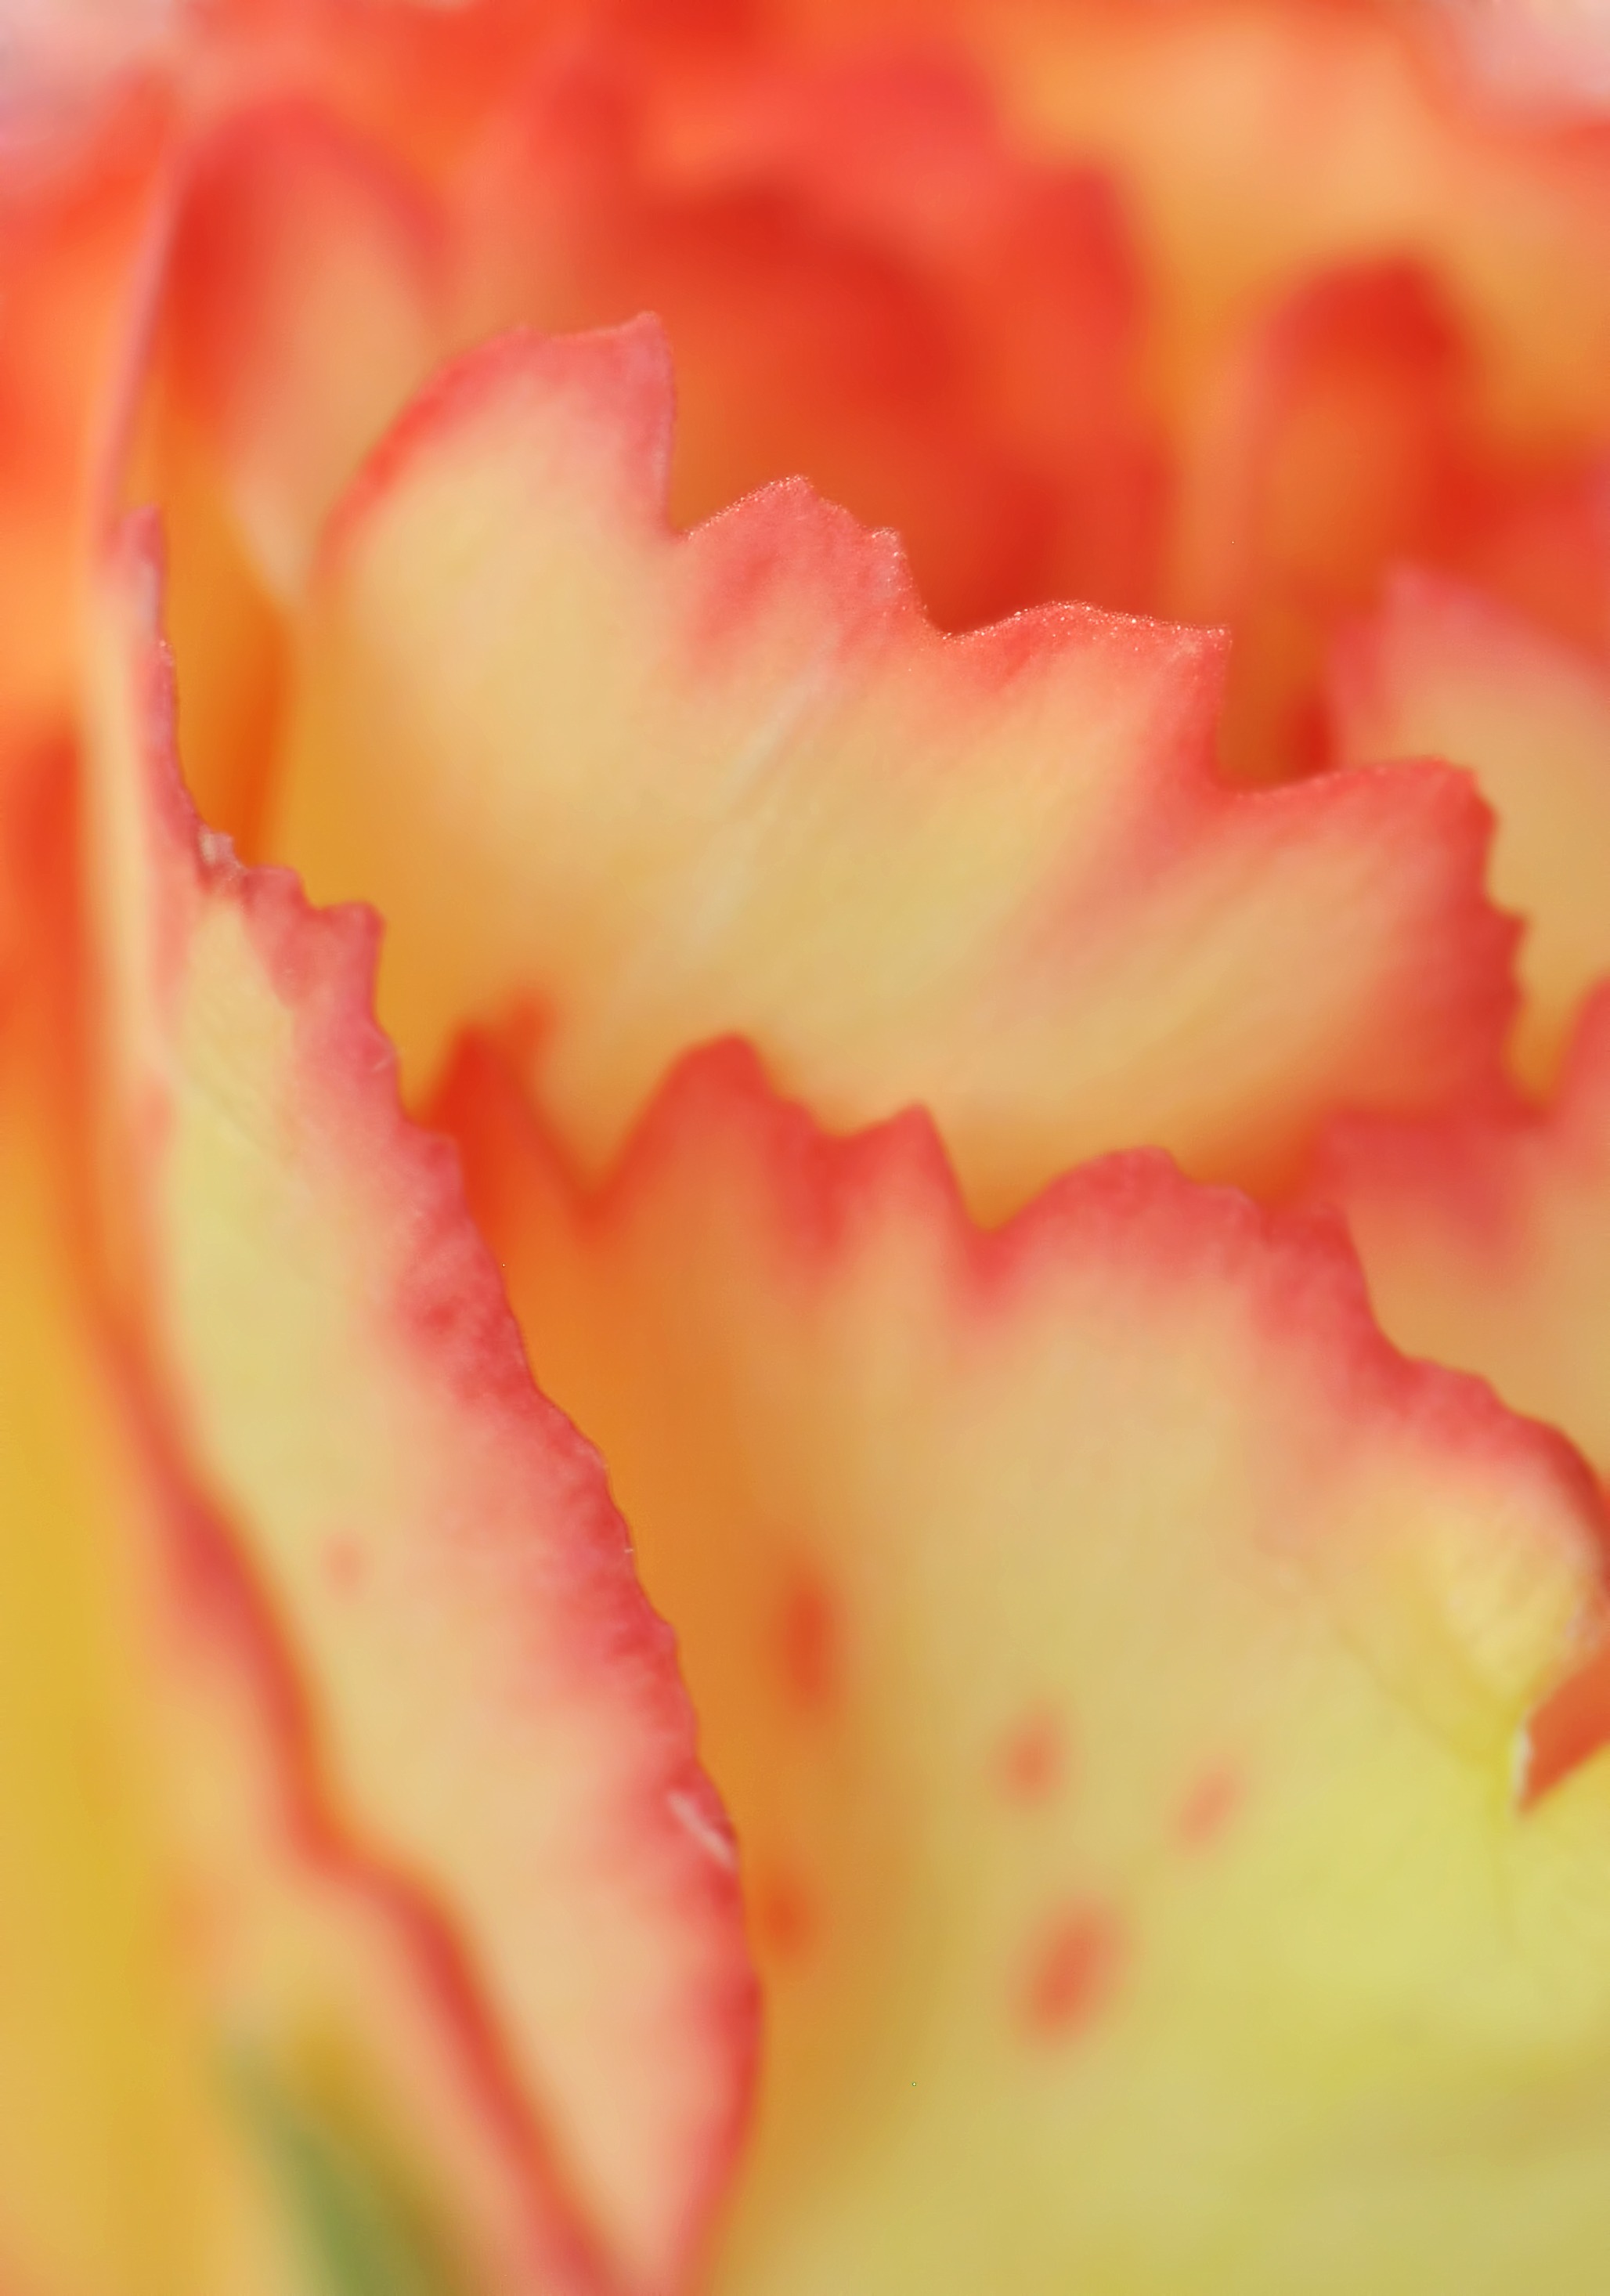
nature, blossom, plant, photography, leaf, flower, petal, tulip, red, macro, yellow, pink, flora, flowers, close up, passion, gladiolus, macro photography, flowering plant, plant stem, land plant